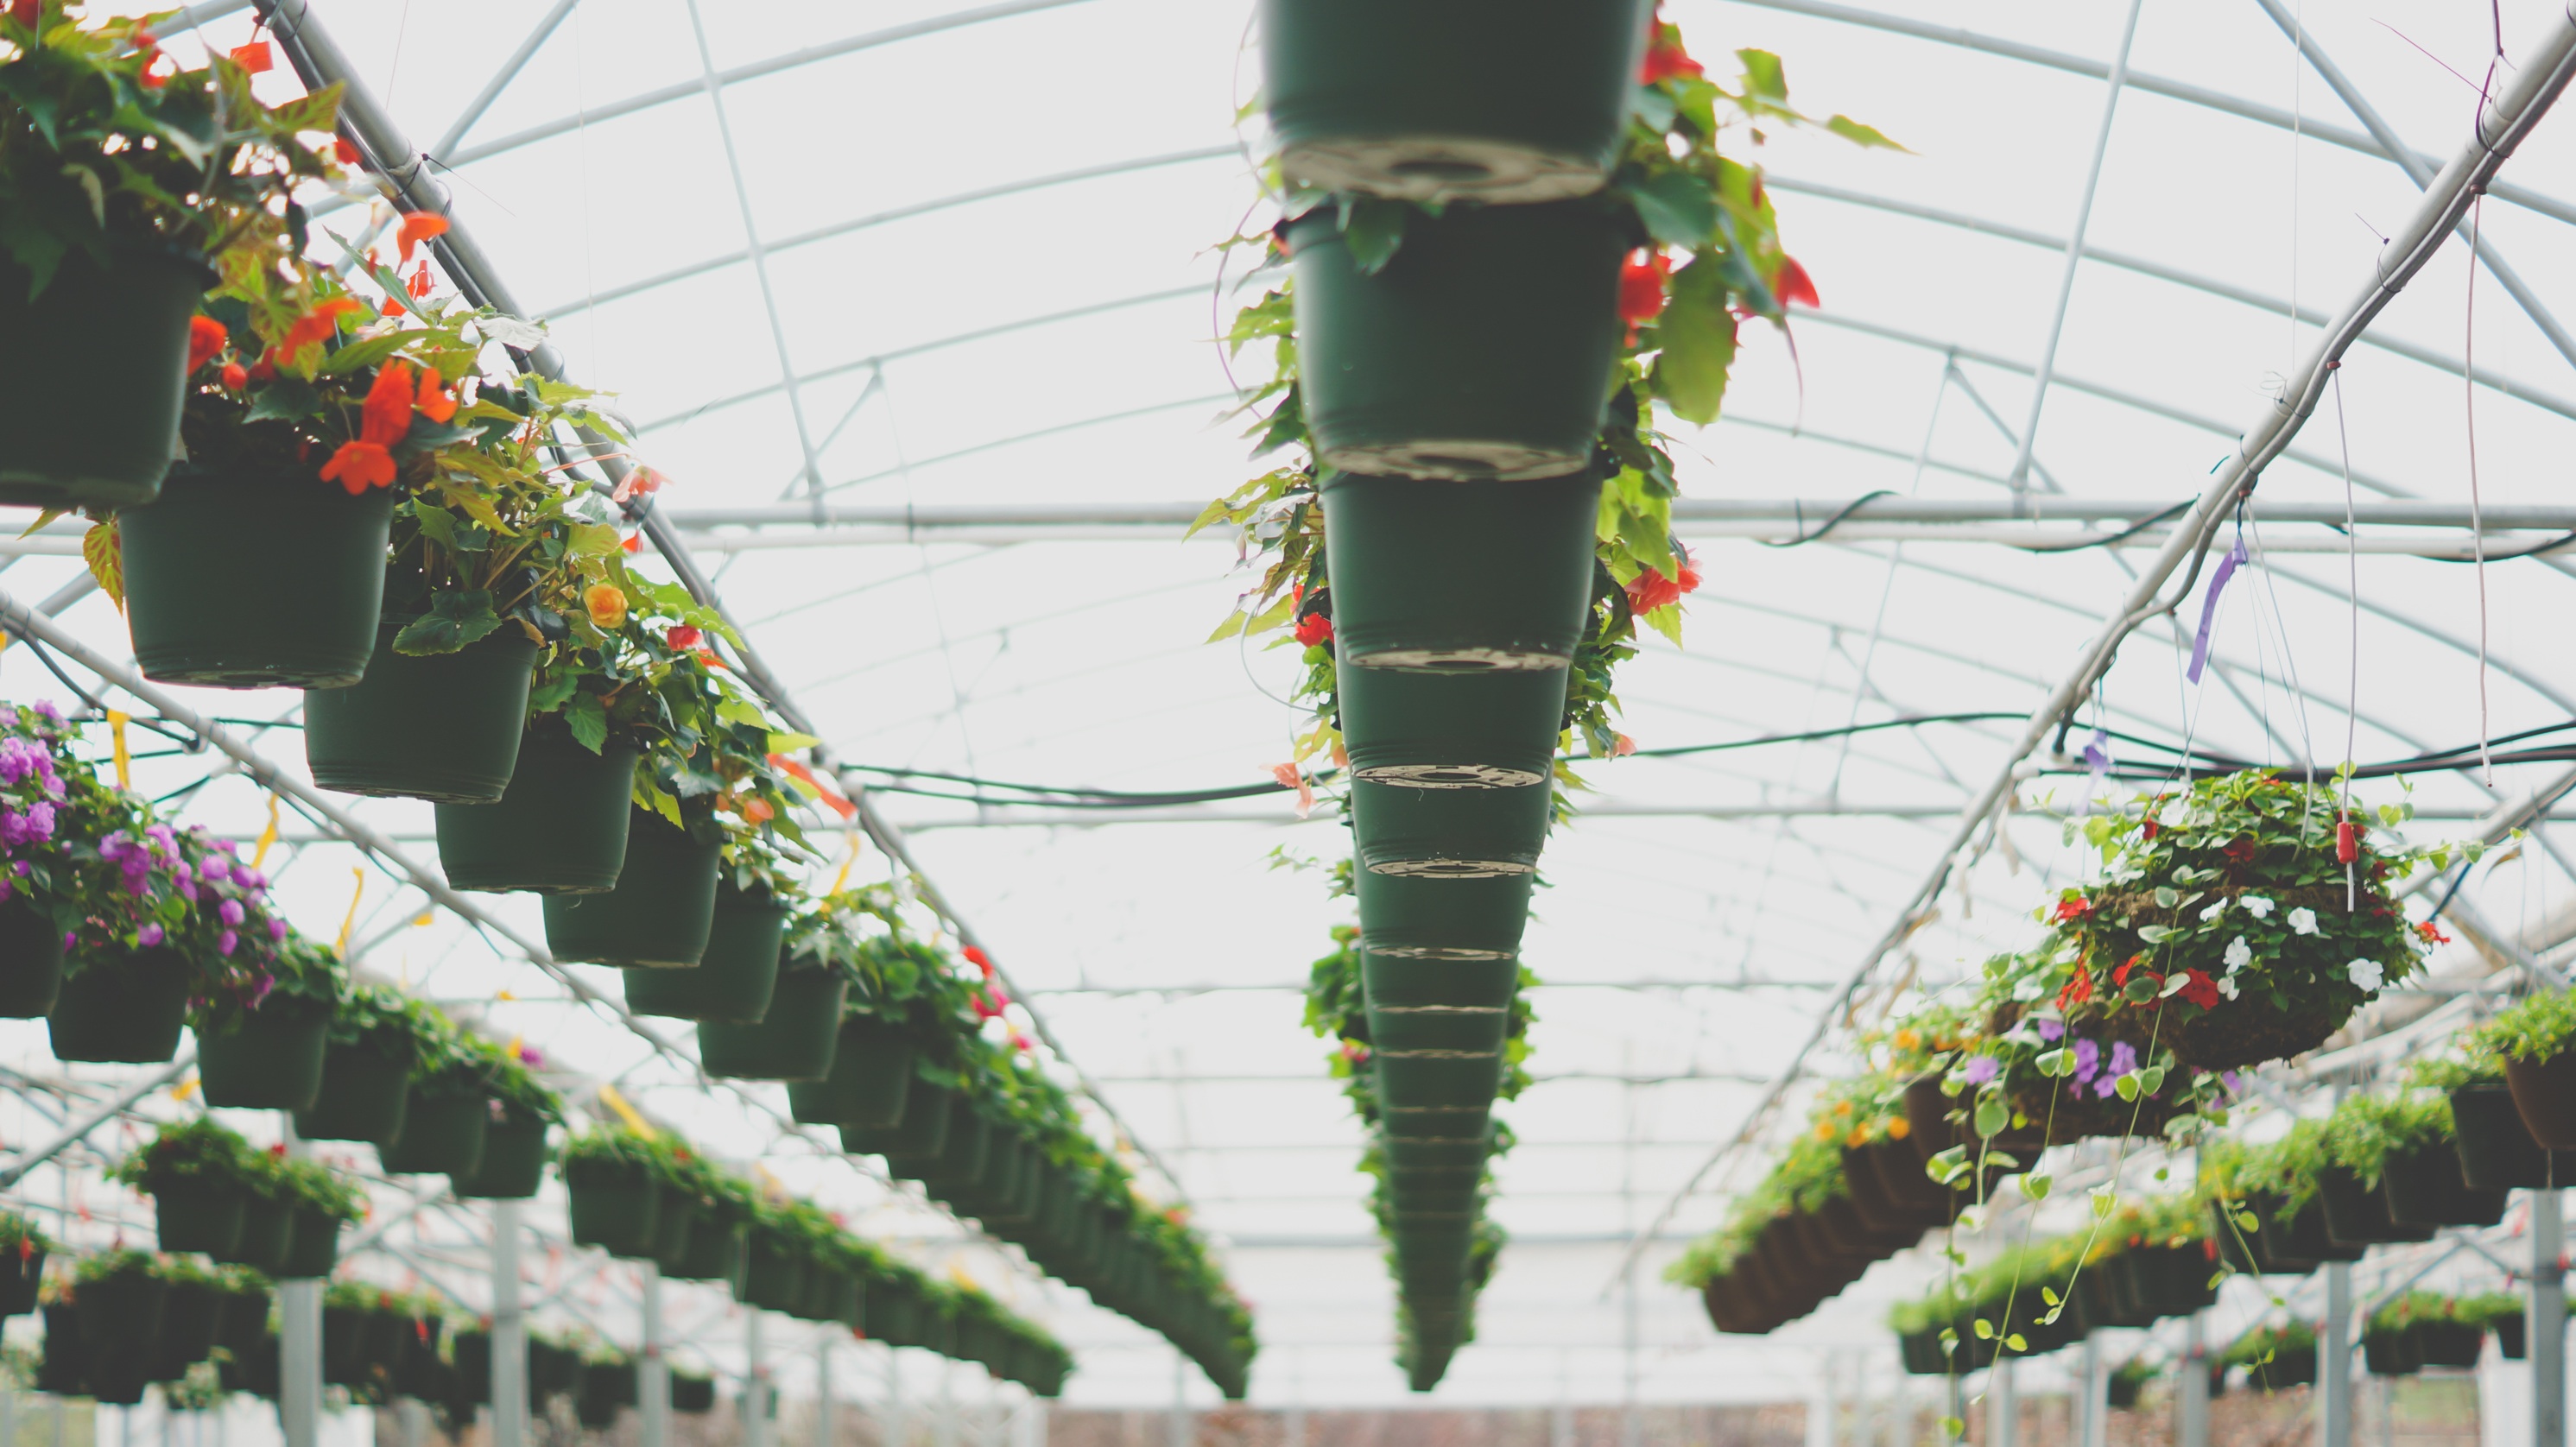
tree, branch, plant, flower, pot, botany, hanging, garden, flora, greenhouse, glasshouse, floristry, land plant, outdoor structure